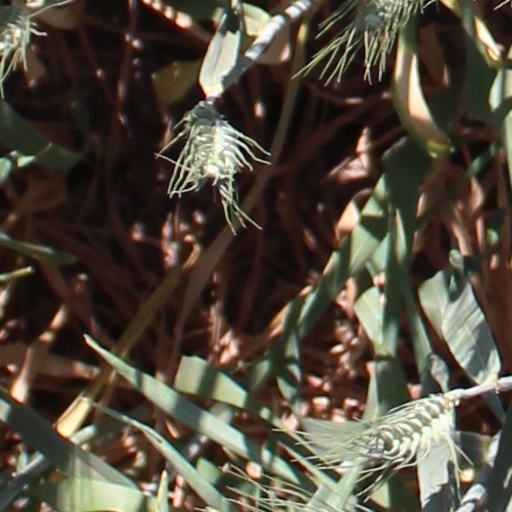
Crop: wheat